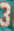
Number: 3